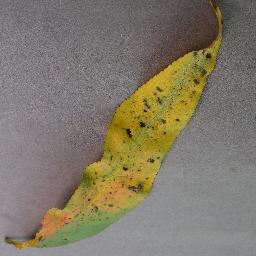
Label: Peach___Bacterial_spot